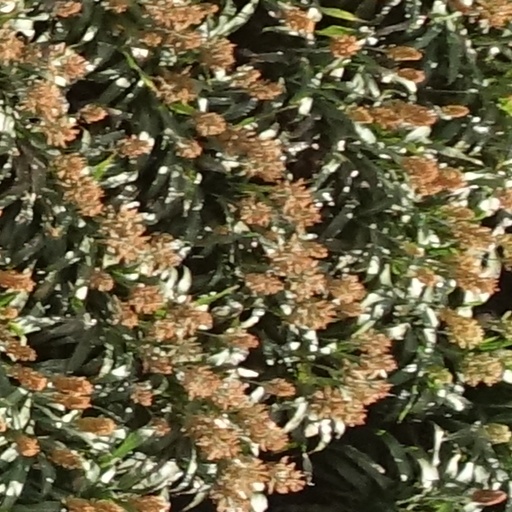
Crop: sorghum